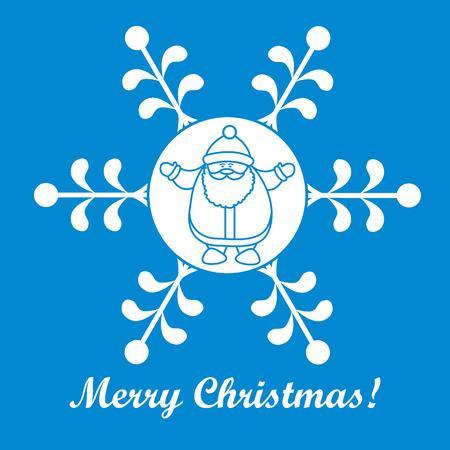
christmas series : nice picture with film character in a snowflake in a linear style on a colored background .